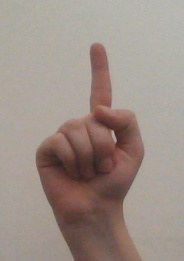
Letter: bb